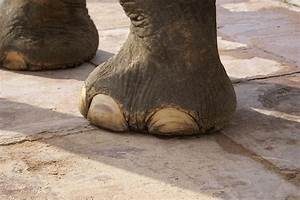
Label: elephant